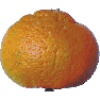
Label: Mandarine 1